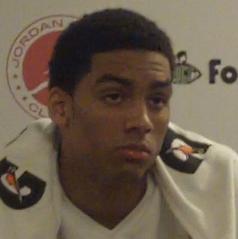
Age: 17